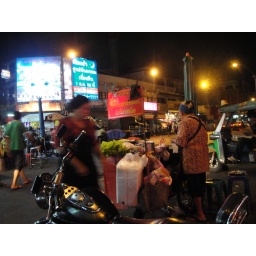
streets of bangkok near kao son road